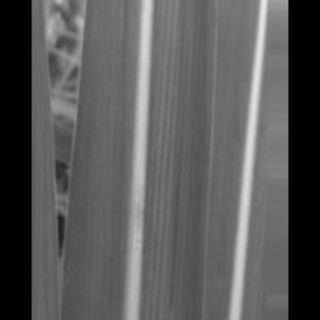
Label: sugarcane_red_rot